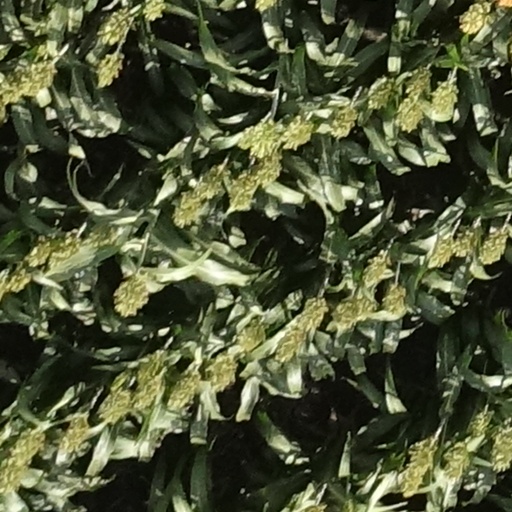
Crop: sorghum